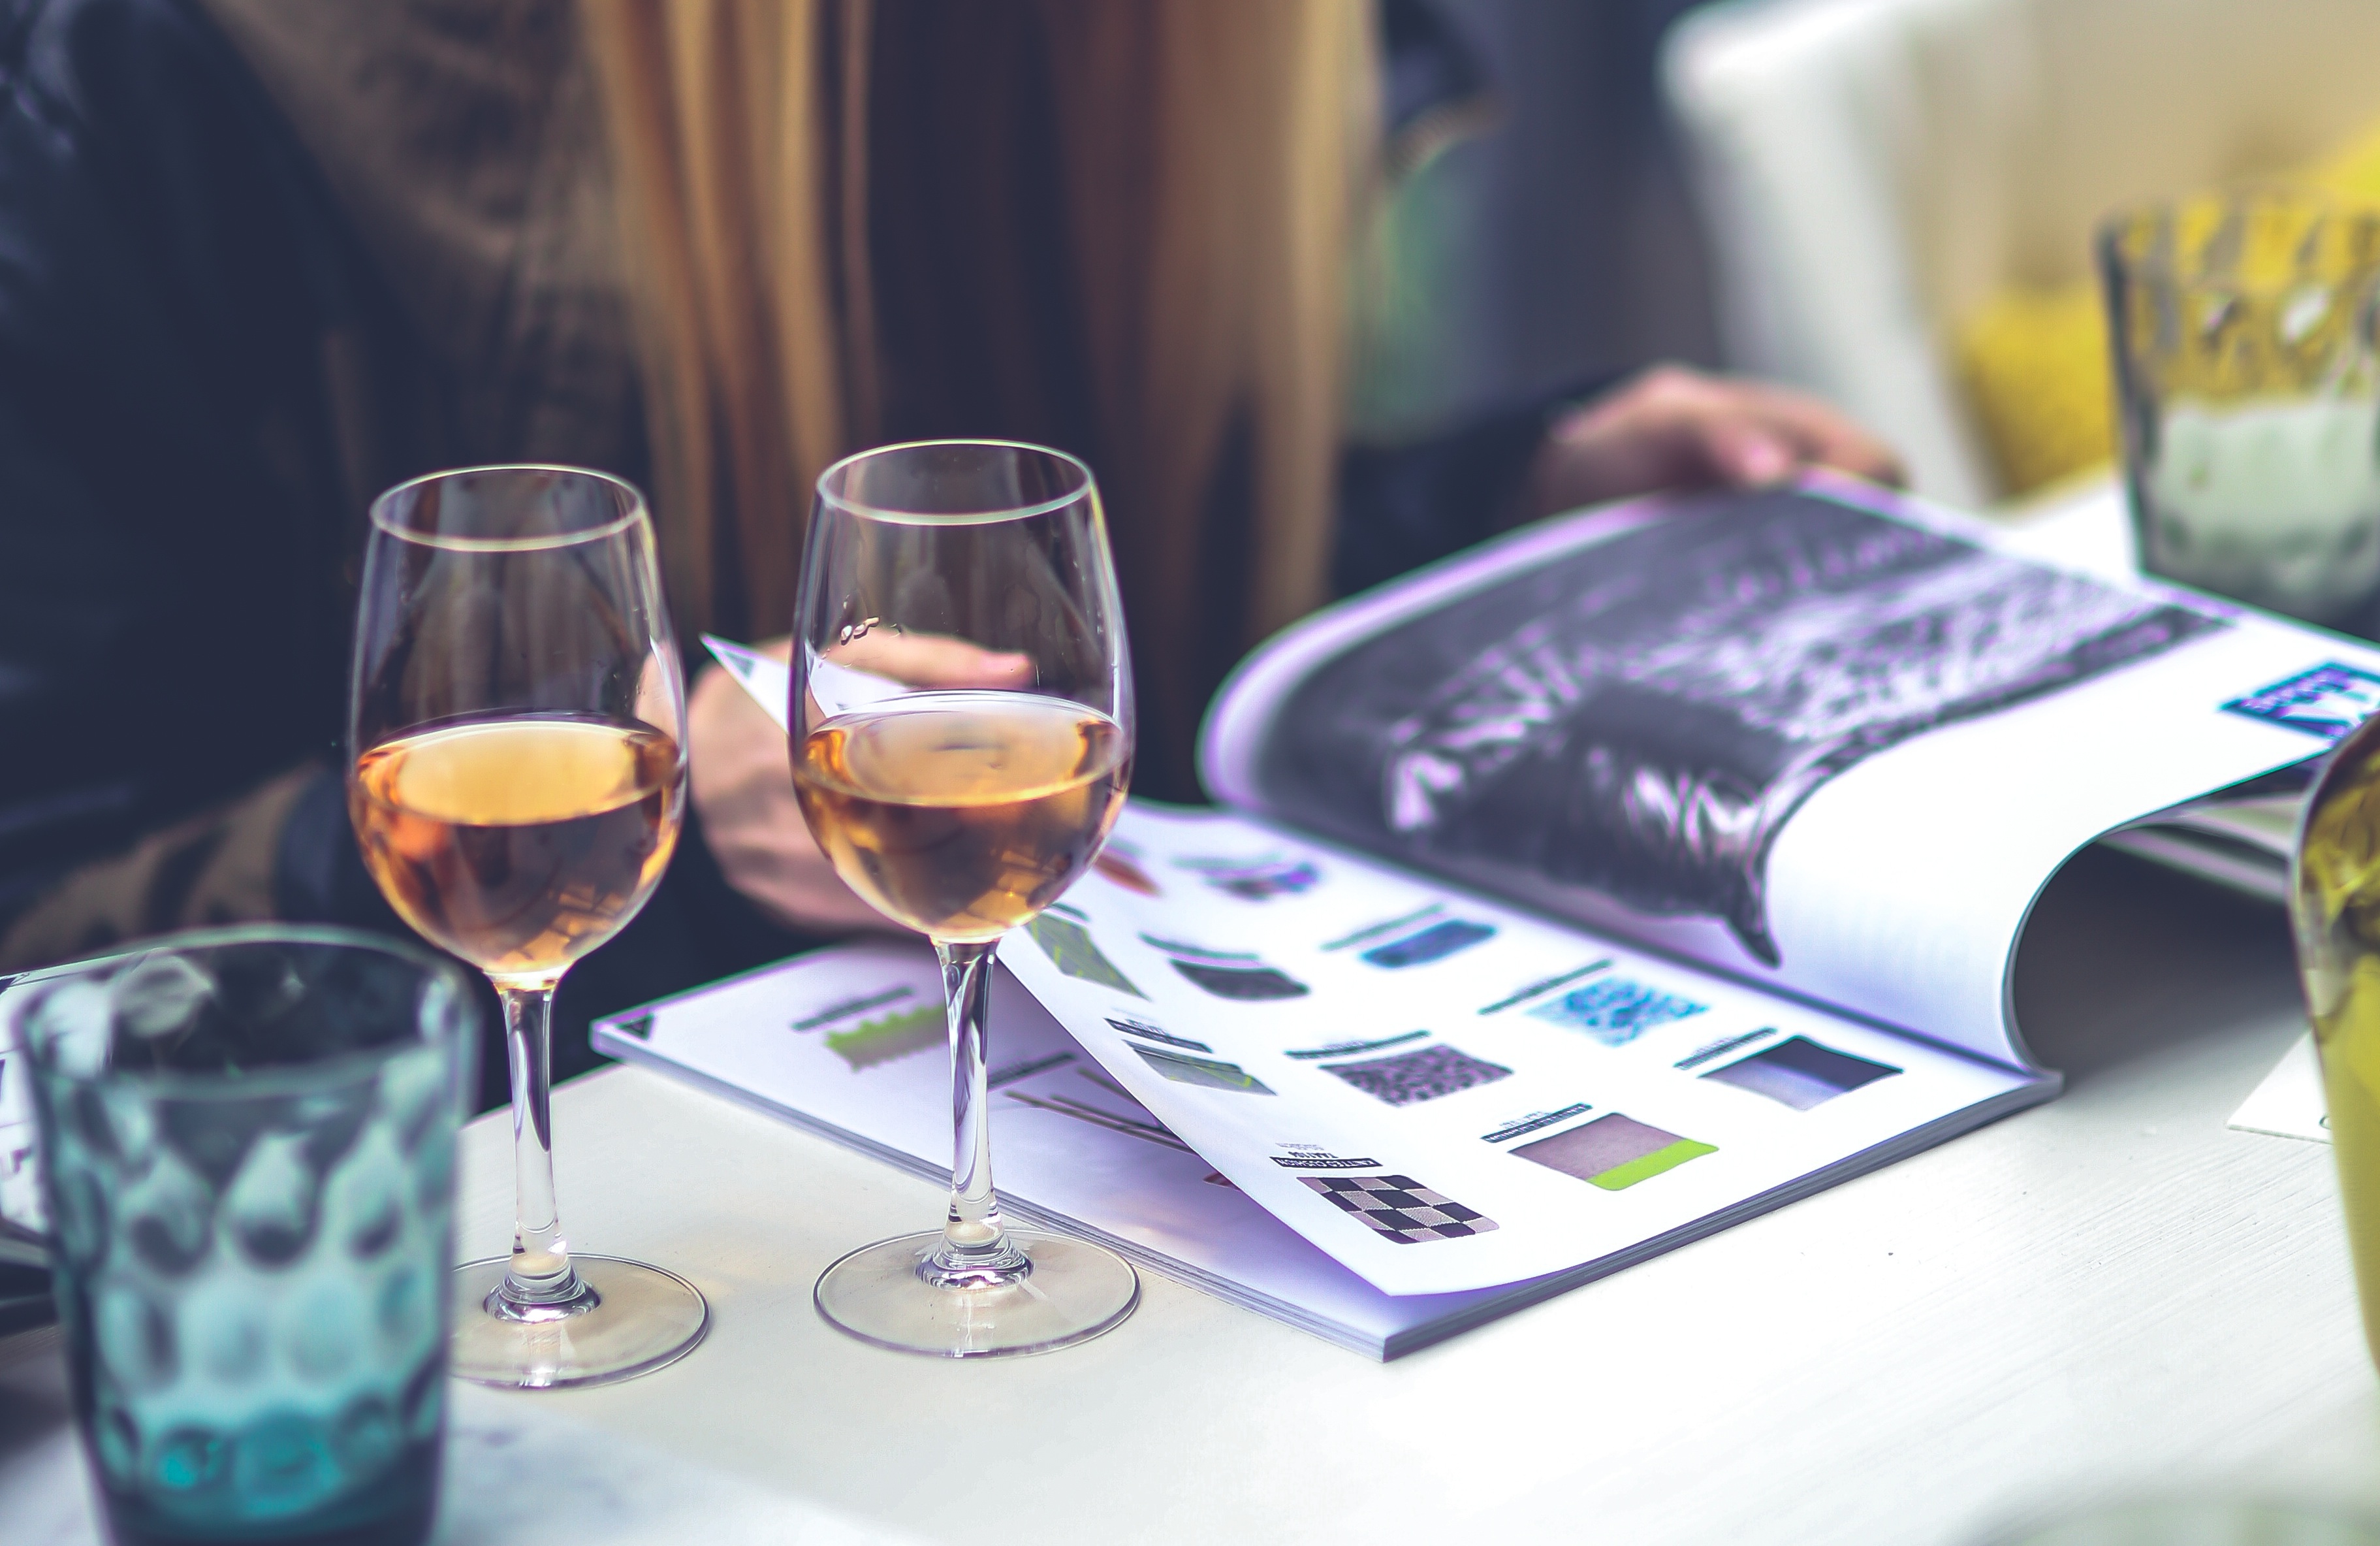
girl, woman, wine, glass, restaurant, reading, meal, drink, alcohol, teenager, catalog, see, teen, alcoholic beverage, sense, free time, distilled beverage